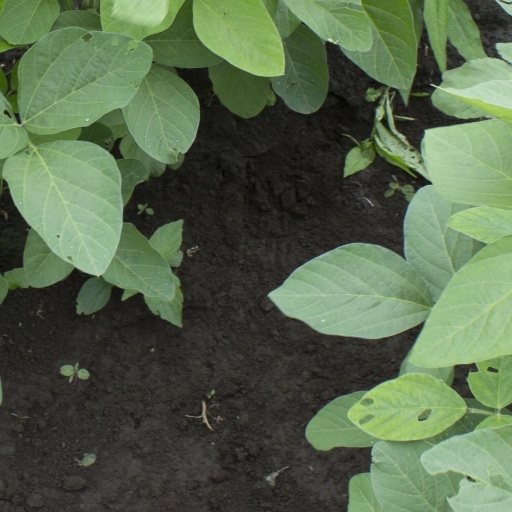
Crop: soybean